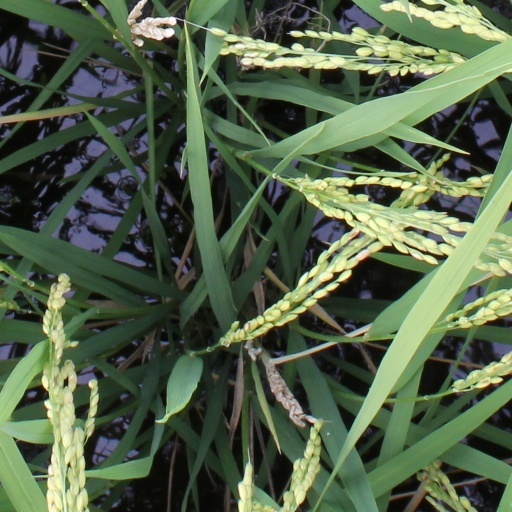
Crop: rice